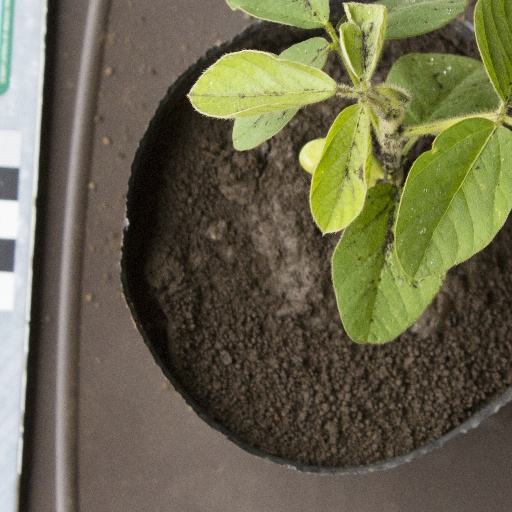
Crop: soybean